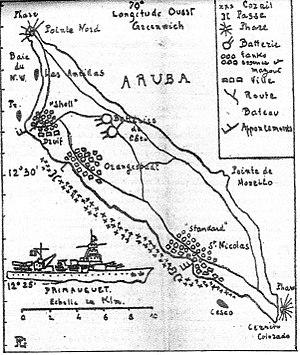
Scan par Henri Goybet du croquis de débarquement par son Grand père Pierre Goybet , alors capitaine de Vaisseau à Aruba aux Antilles en mai 1940 avec le corps de débarquement du croiseur Primauguet pour défendre les dépôts pétroliers de la Shell et de la Standard Oil contre de possibles attaques Allemandes
Pierre Frédéric Henri Goybet, né le 9 juin 1887 à Mostaganem et mort le 7 décembre 1963 à Yenne, est un contre-amiral français, commandeur de la Légion d’honneur.